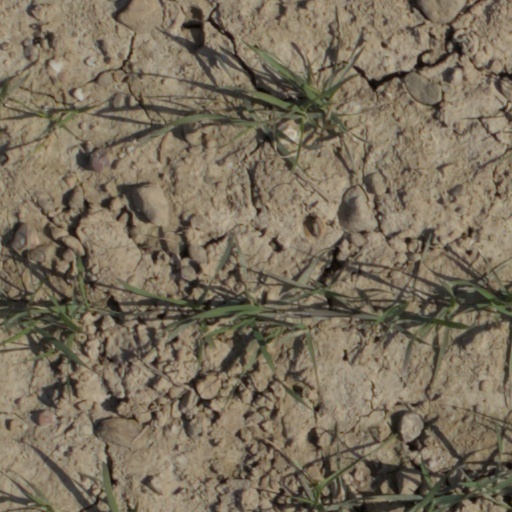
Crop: wheat